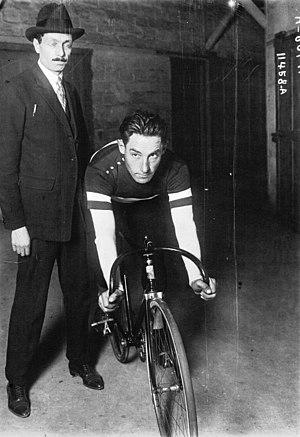
Vel'd'Hiv': Girardengo, vainqueur, en vélo (portrait à 2 m).